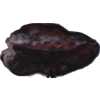
Label: carambola